Kyle Busch Motorsports

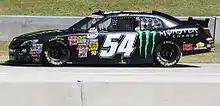
Kurt Busch in the No. 54 in 2012.

For 2012, KBM added a full-time Nationwide team, the No. 54 Toyota Camry. The car was split by both Kyle Busch and older brother Kurt, both with sponsorship from Monster Energy. Kyle ran 22 races while Kurt ran 11. The team struggled in its initial year, winning only one race with Kurt at Richmond. This was the first time in his Nationwide Series career that Kyle Busch did not score a victory over the course of a season, leading him to return to Joe Gibbs Racing's Nationwide program for 2013, bringing the No. 54 Toyota Camry and Monster Energy with him.